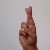
The image shows a hand gesture representing the letter 'R' in Indian Sign Language.